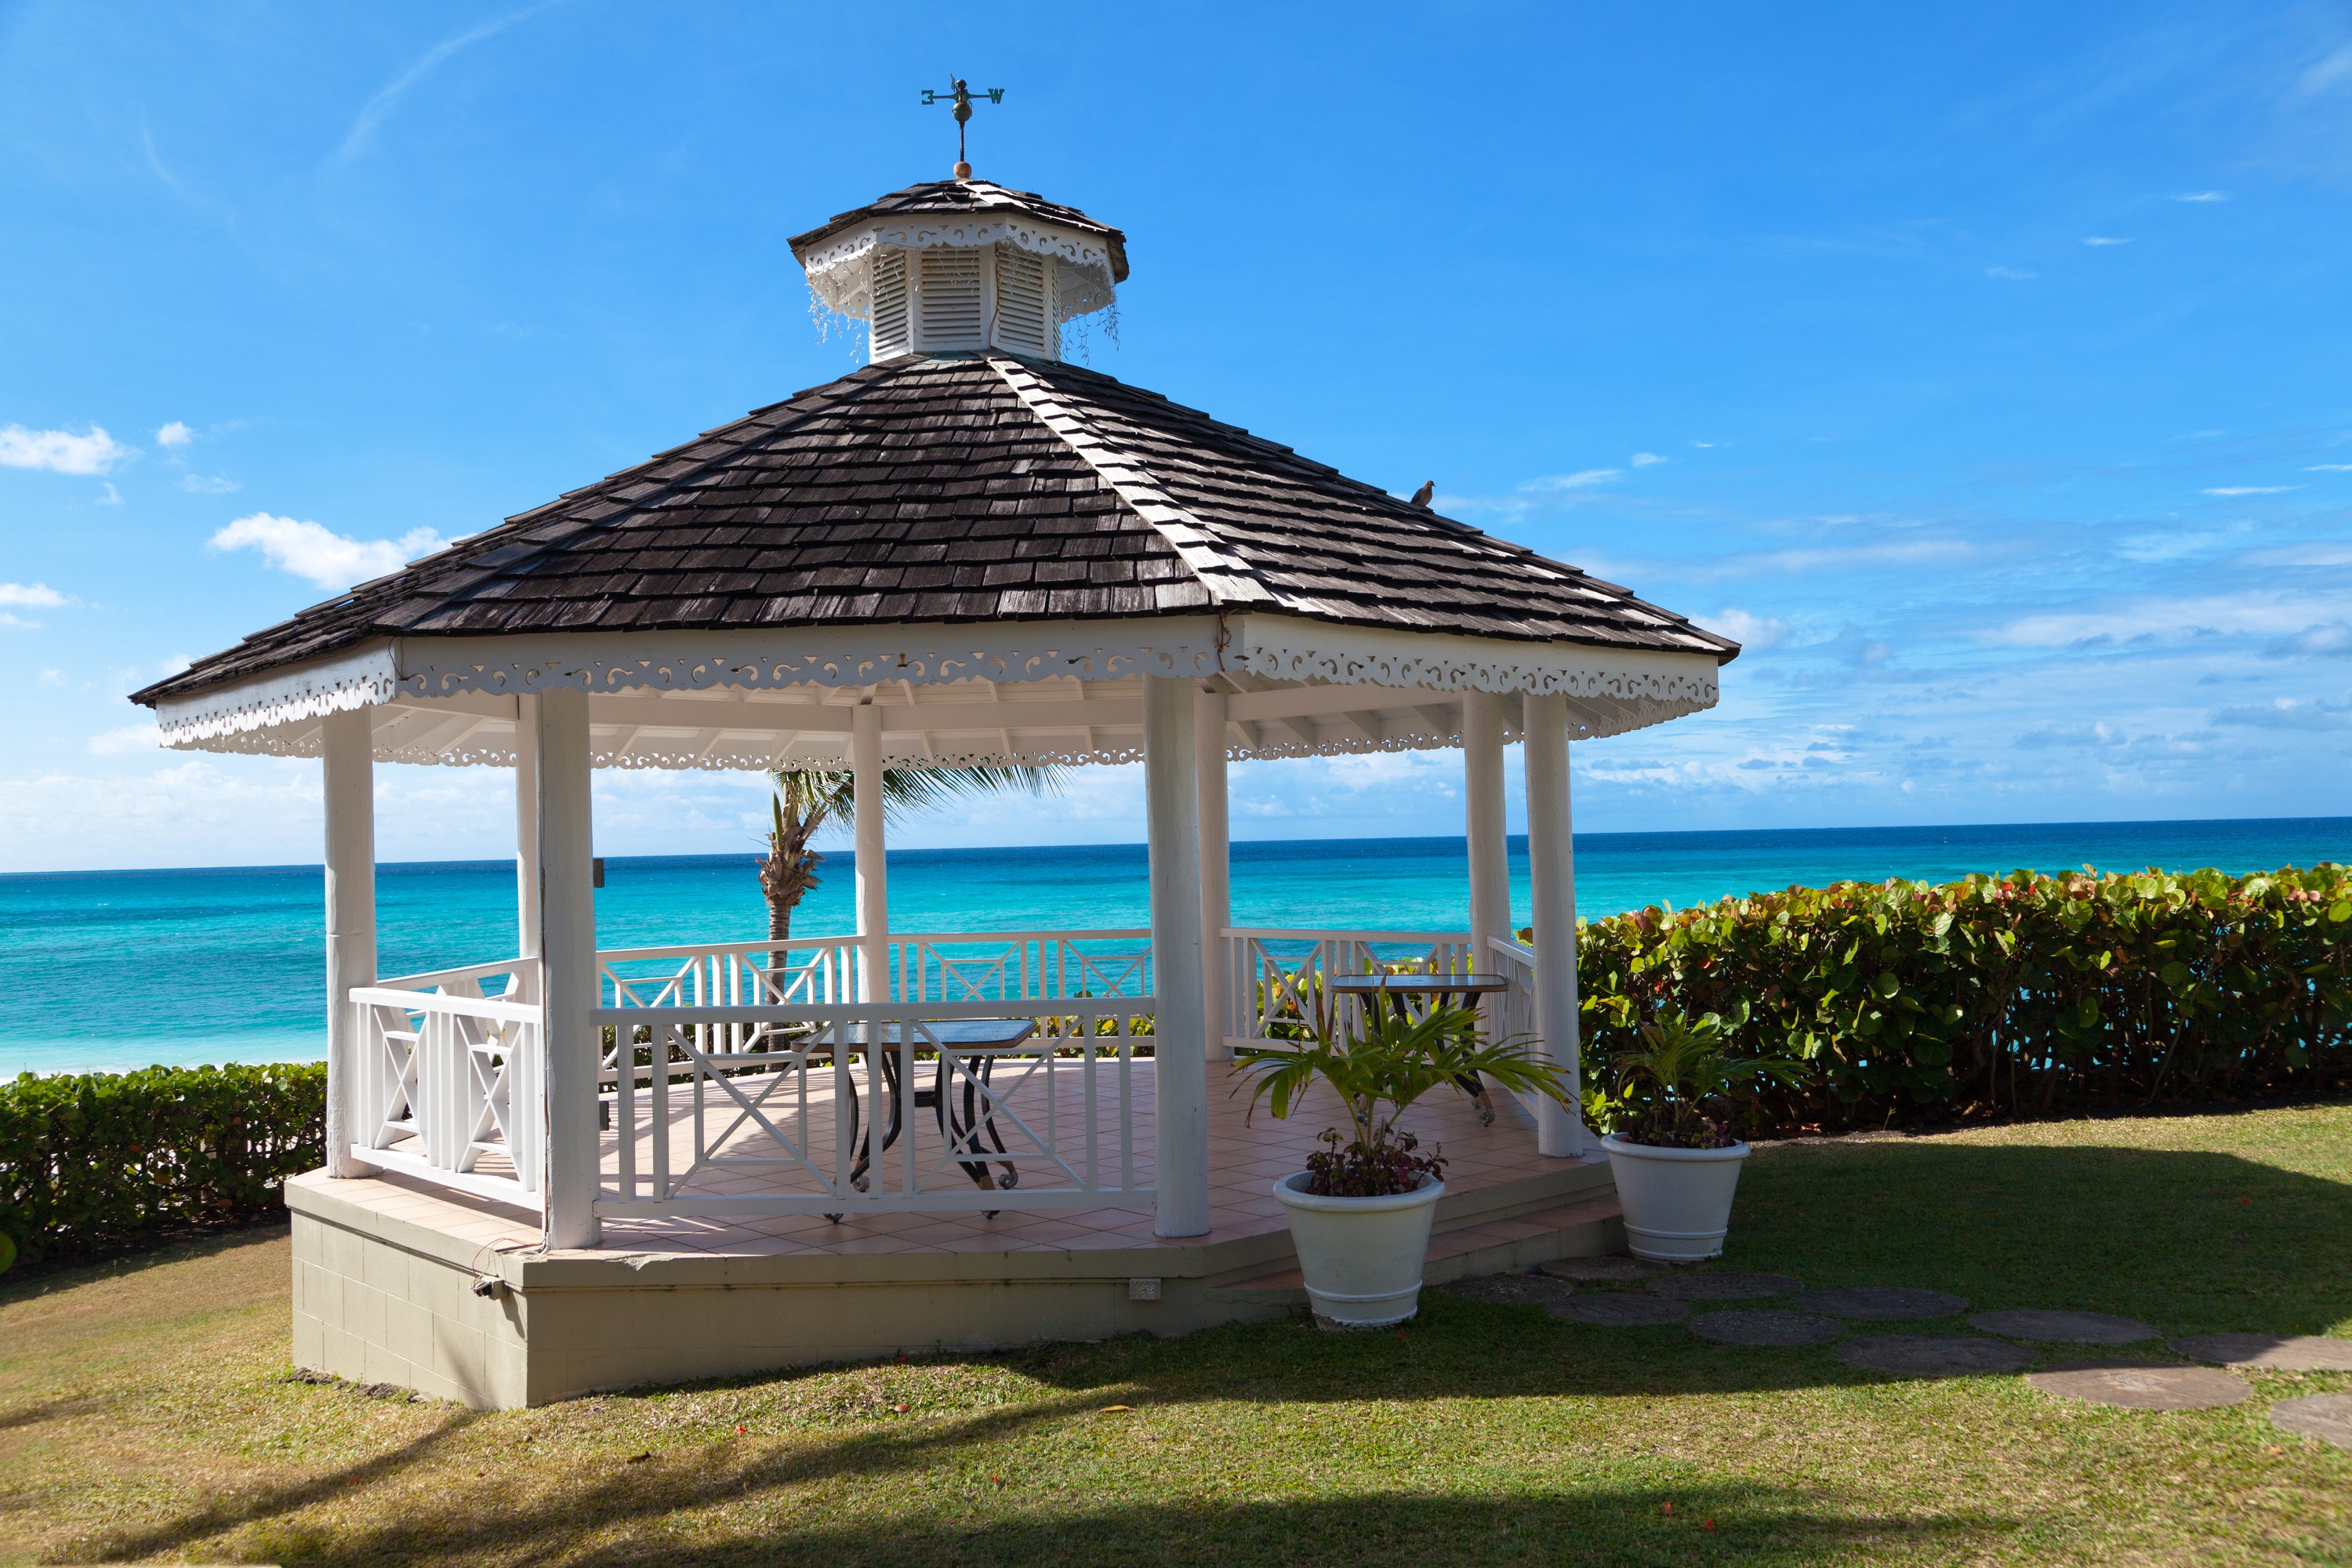
sea, water, ocean, horizon, sky, white, window, view, summer, vacation, travel, tower, paradise, tropical, romantic, gazebo, blue, wedding, sunny, turquoise, resort, pavilion, estate, caribbean, outdoor structure